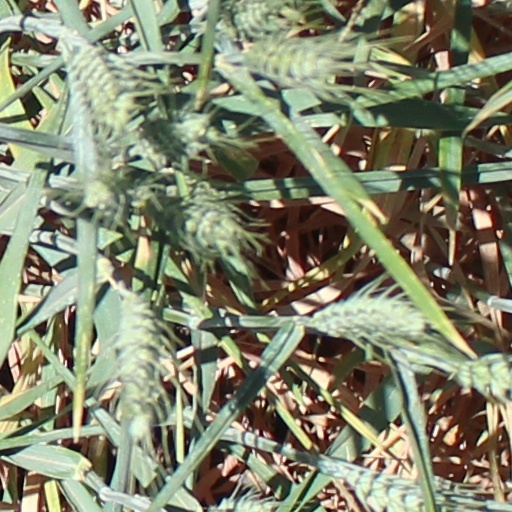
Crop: wheat